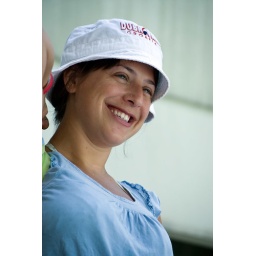
Smiling Young woman wearing a hat in summertime, woman, female, girl, women, girls, portrait, white woman, white girl, females, head shot, portrait, portraiture